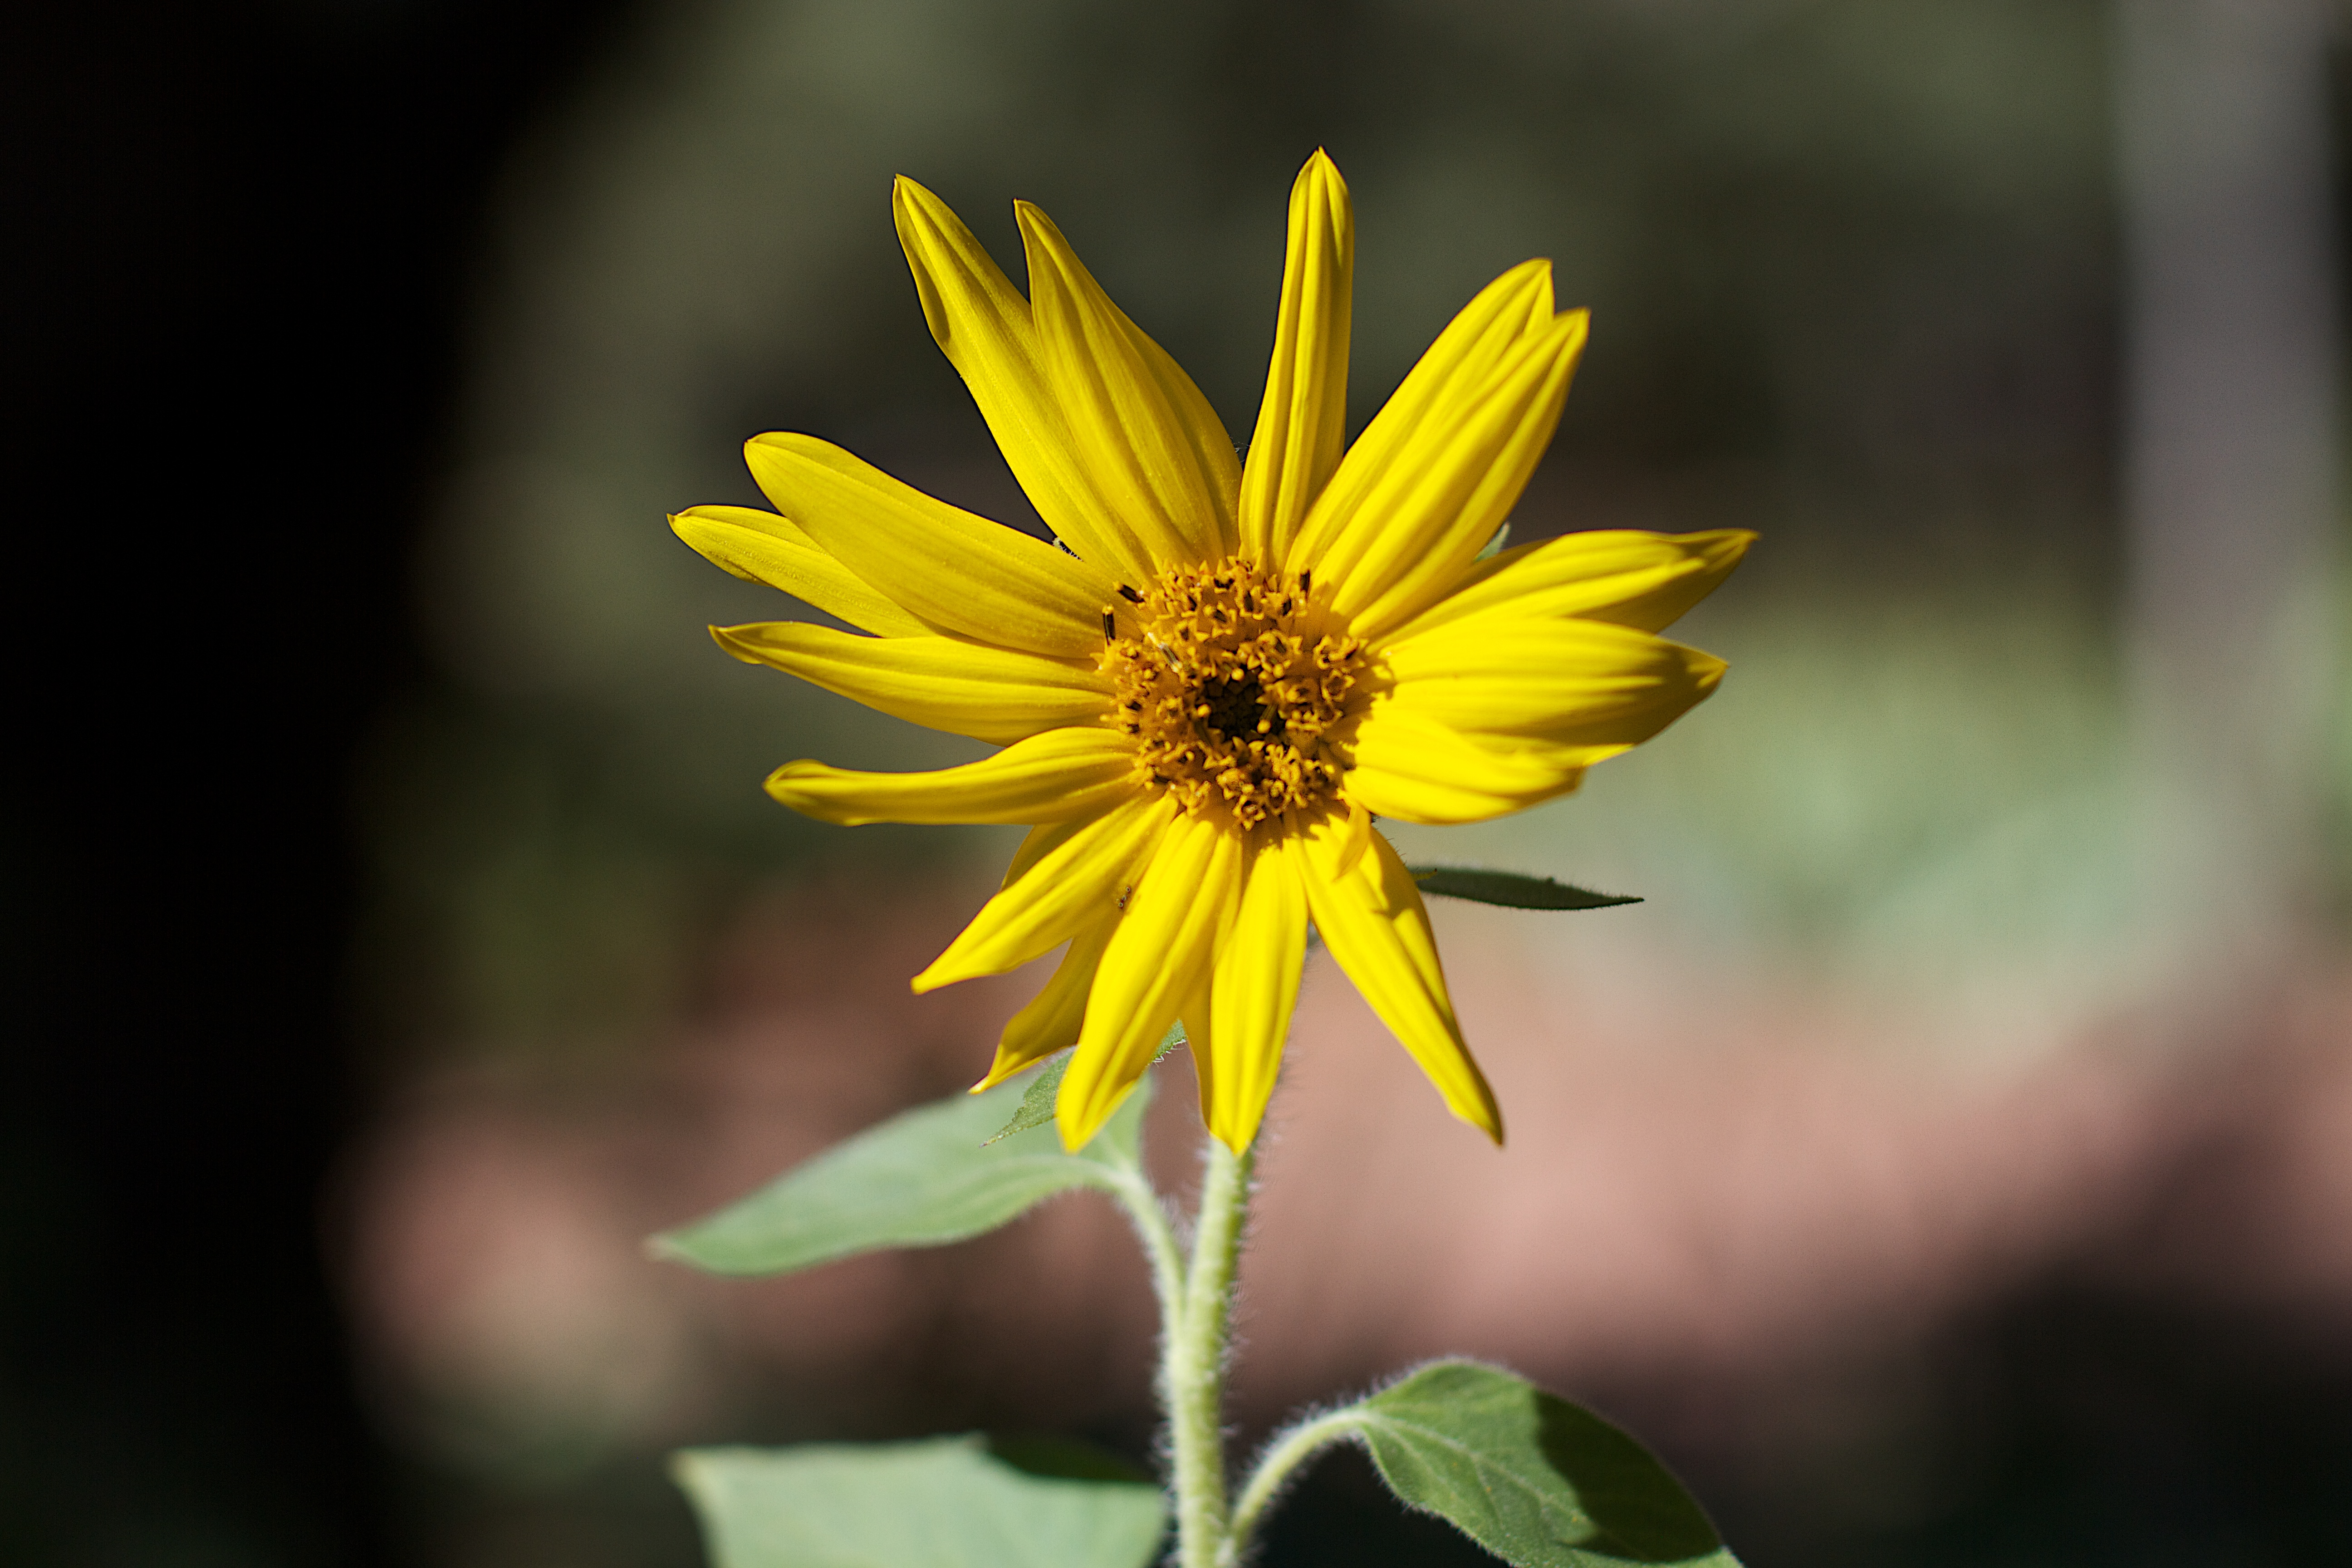
nature, plant, field, photography, sunlight, flower, petal, green, botany, yellow, flora, sunflower, wildflower, close up, macro photography, flowering plant, daisy family, plant stem, land plant